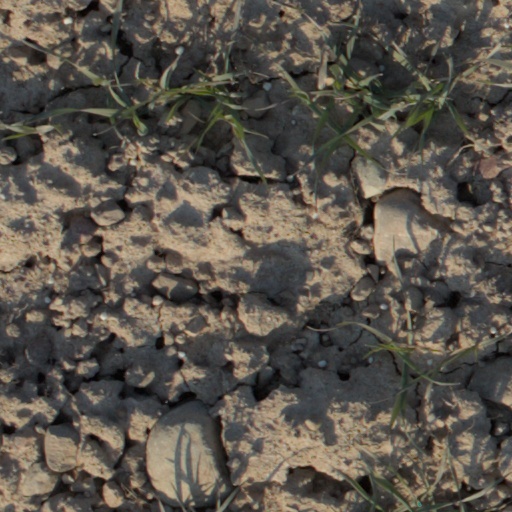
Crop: wheat